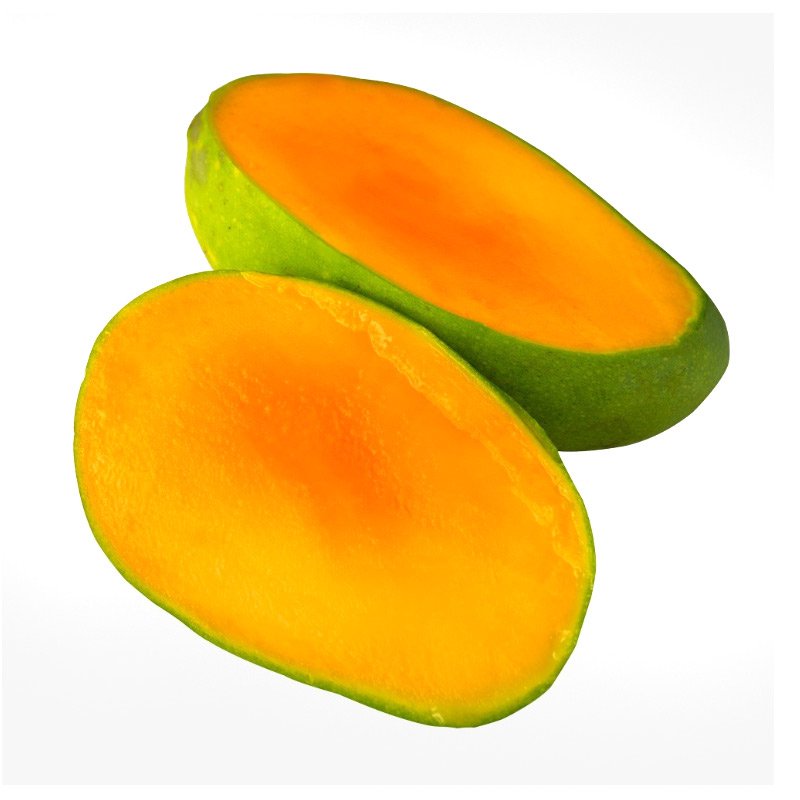
Label: Mango